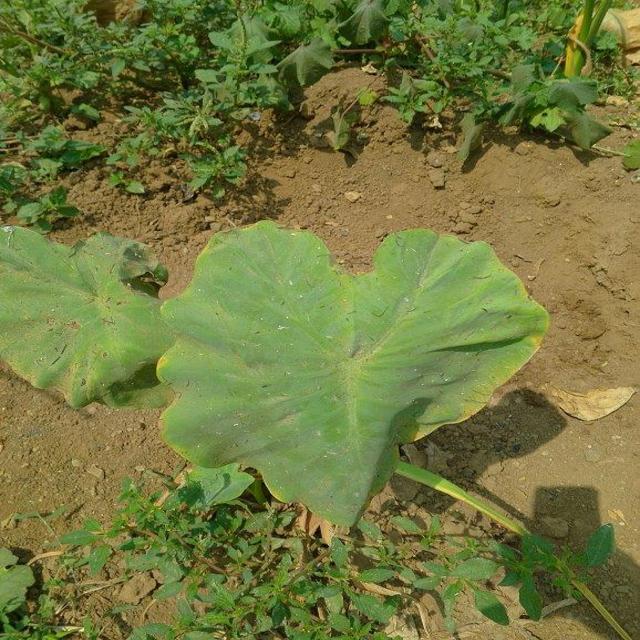
Label: Early_Blight